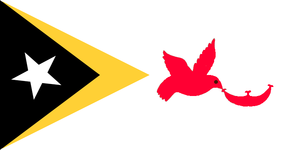
Cette page dresse la liste des dirigeants des 13 districts du Timor-Oriental.